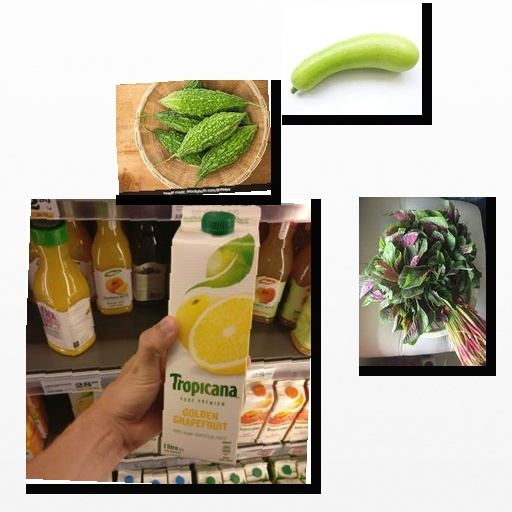
Food items: bottle_gourd, bitter_gourd, amaranth, golden_grapefruit_juice